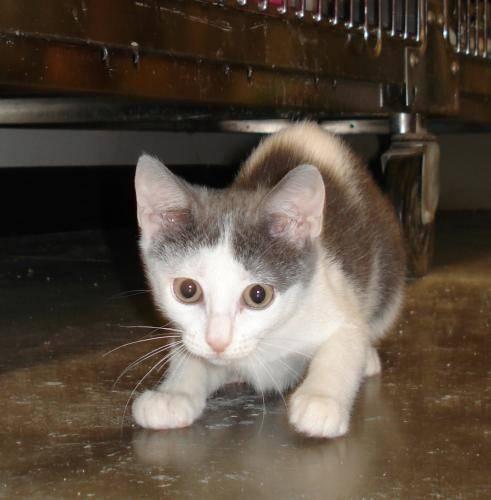
cat